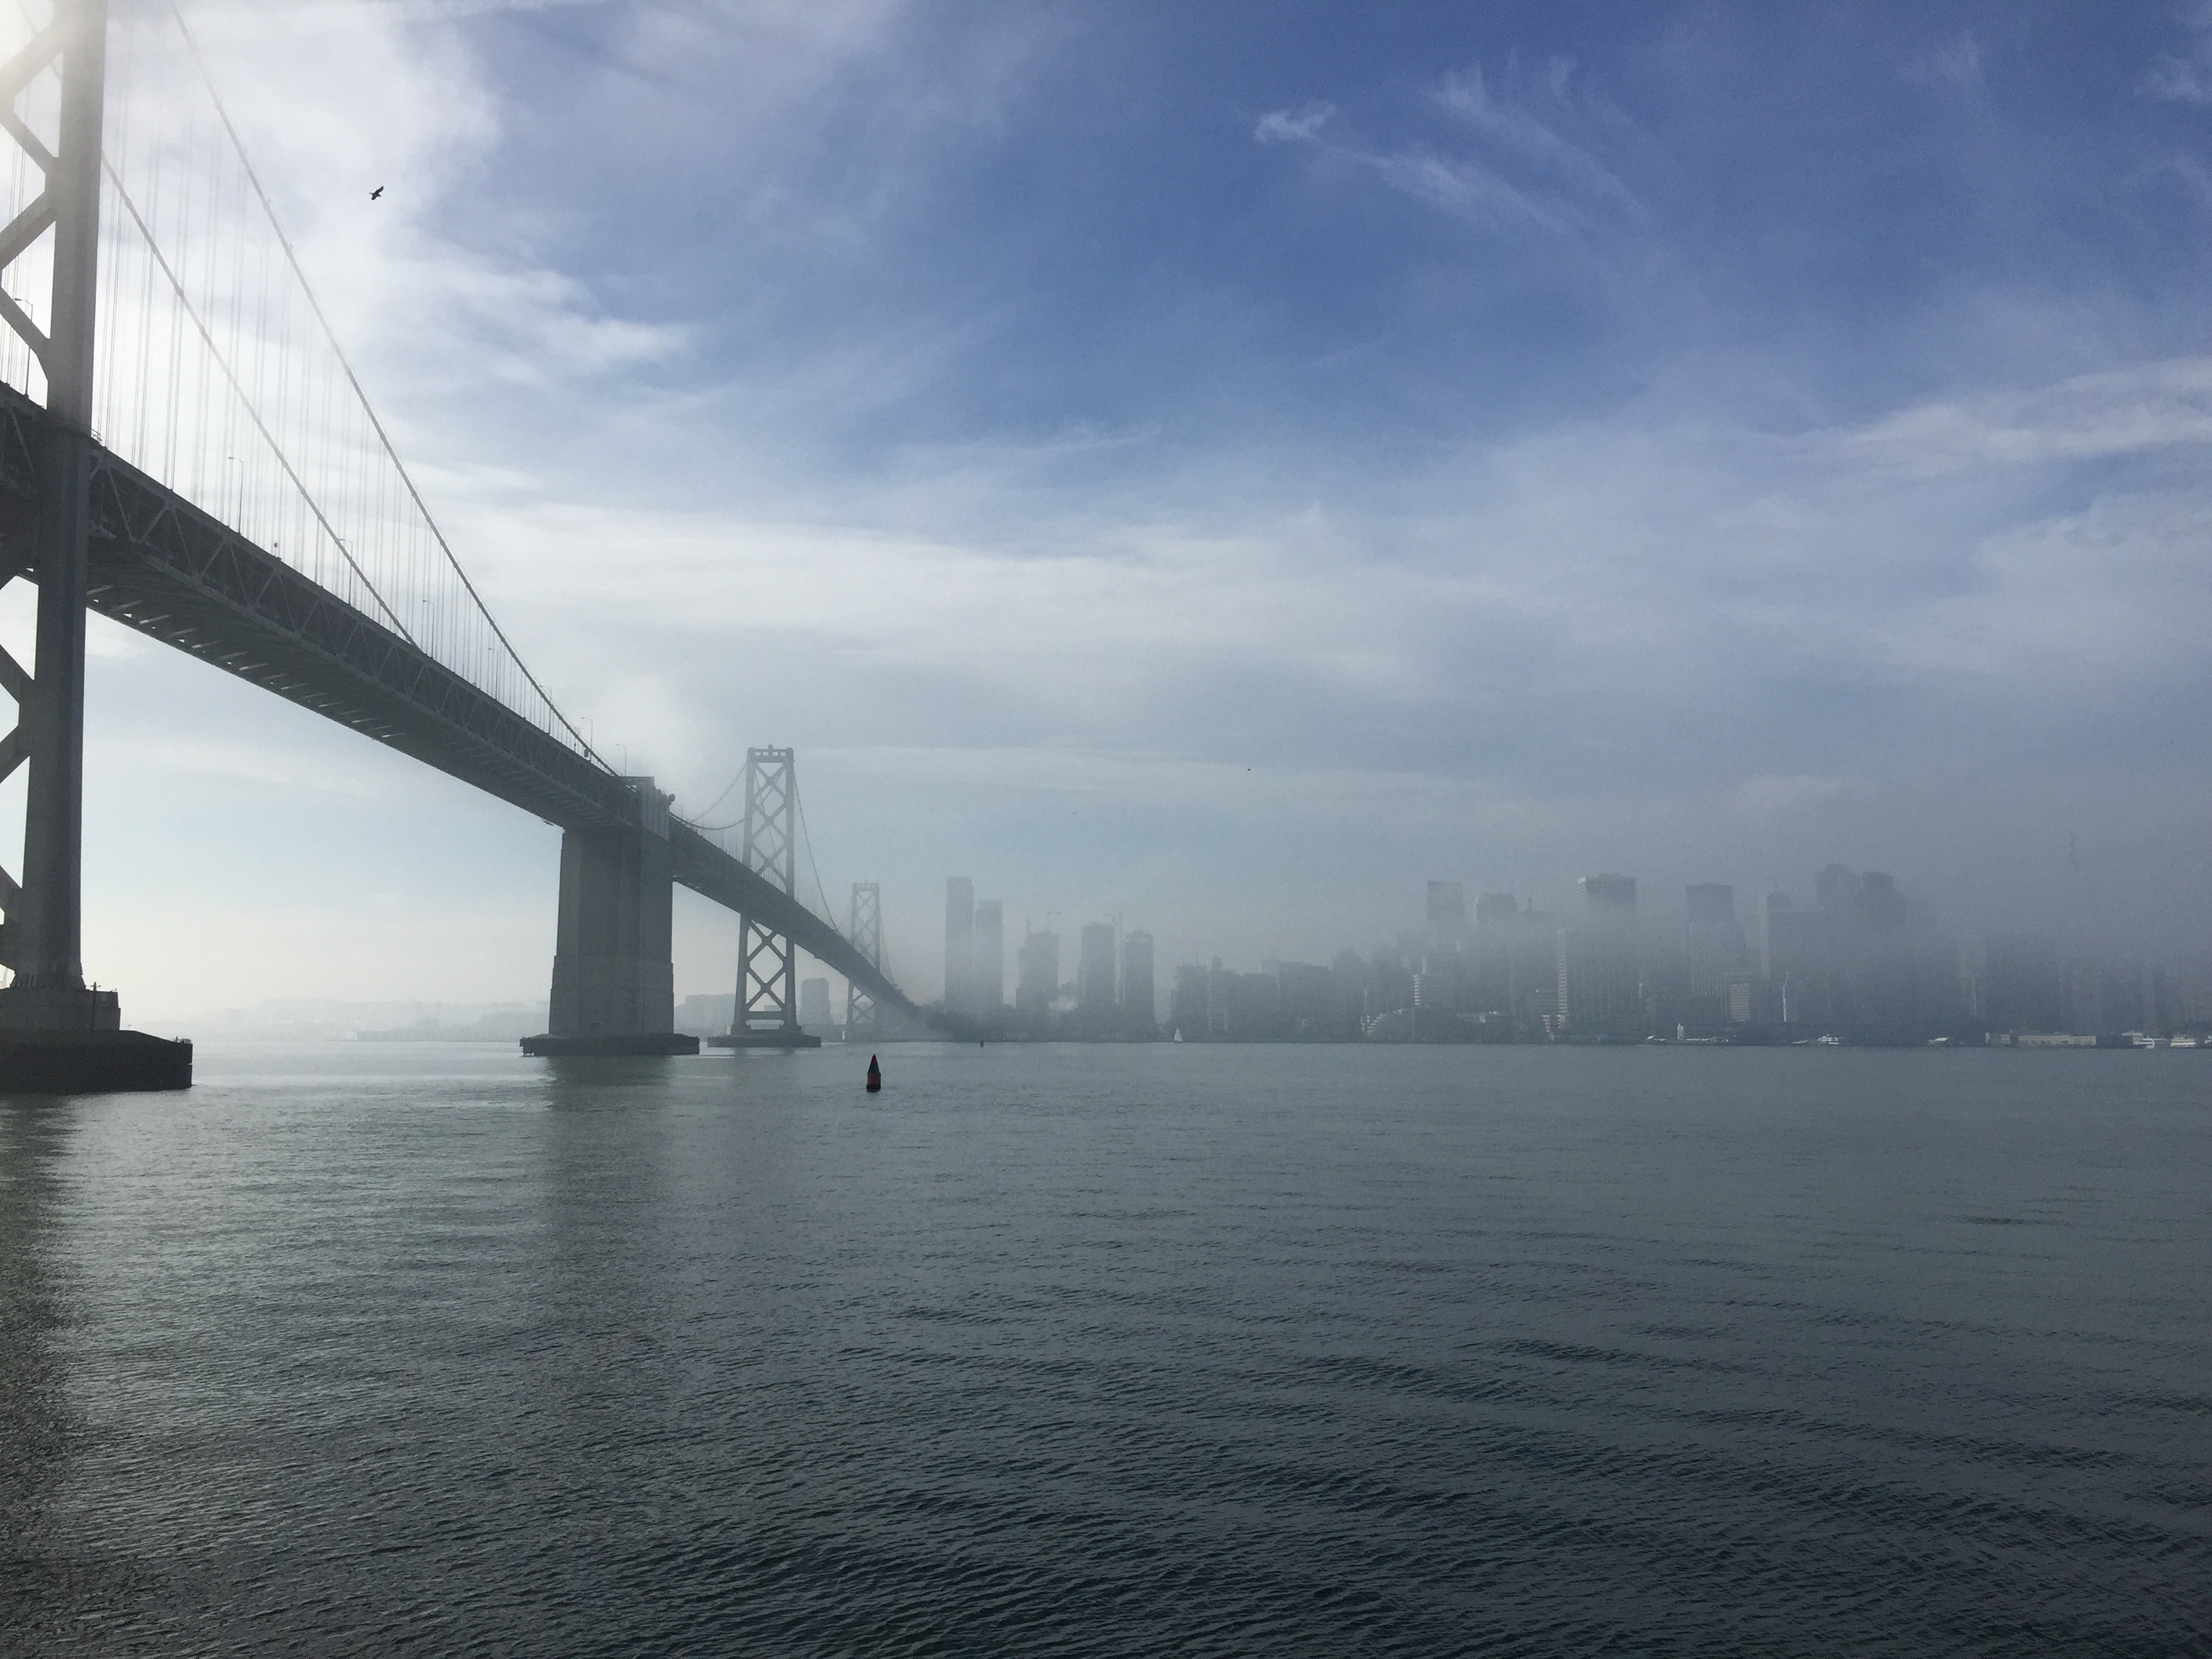
sea, water, ocean, horizon, cloud, fog, mist, bridge, skyline, morning, adventure, dawn, river, travel, san francisco, dusk, reflection, weather, bay, bay bridge, california, destination, san francisco skyline, cable stayed bridge, atmospheric phenomenon, nonbuilding structure